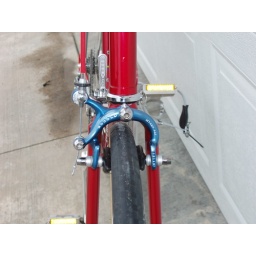
I don't know, maybe blue brakes aren't that bad. Low profile shoes required by the lavish rim width.